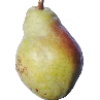
Label: Pear Williams 1